Yanina Wickmayer

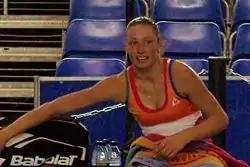
Yanina Wickmayer in 2007

In 2006, Wickmayer recorded her first wins: three singles titles and two doubles titles on the ITF Women's Circuit.